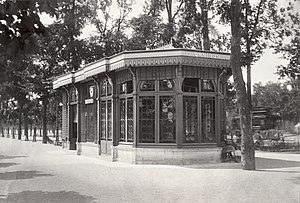
La Compagnie générale des omnibus est constituée en 1855 par fusion de plusieurs compagnies de transports urbains parisiens, sur la pression des autorités de l'époque soucieuses d'organiser le transport public de voyageurs à Paris.
Charles Marville, pseudonyme de Charles-François Bossu est un photographe français.